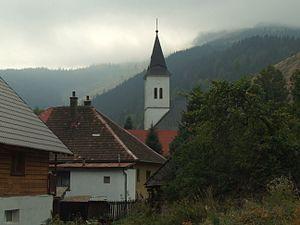
Nižná Boca est un village de Slovaquie situé dans la région de Žilina.